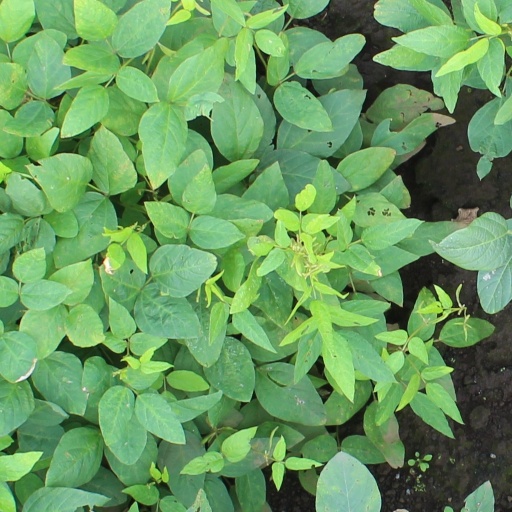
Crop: soybean